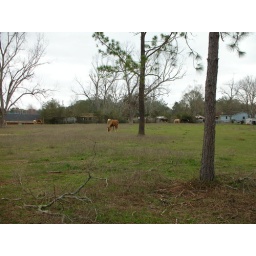
The horses in the field behind my parents house.